Tejaswini Ananth Kumar

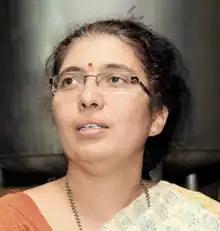

Tejaswini Ananth Kumar (born Tejaswini Oak; 11 March 1966) is an Indian politician and social worker.